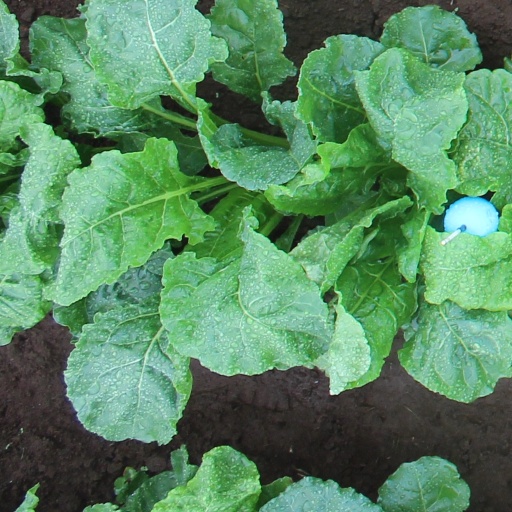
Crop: sugar beet